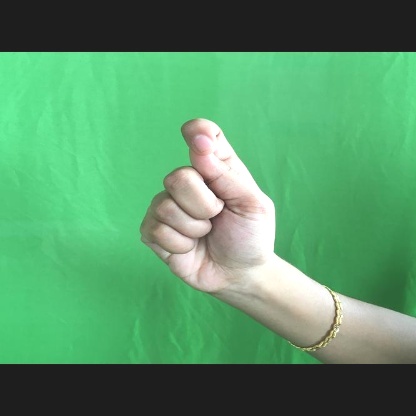
Mudra: Kapith